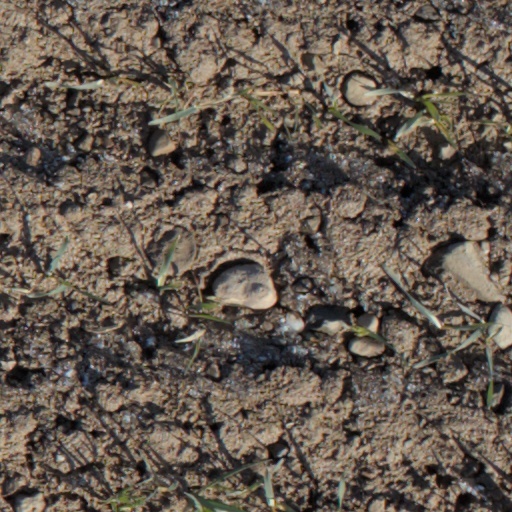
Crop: wheat